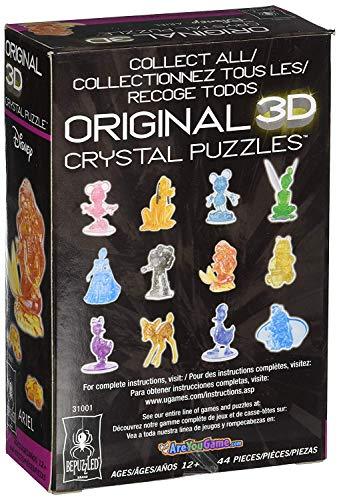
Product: Original 3D Crystal Puzzle - Ariel
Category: Toys & Games | Puzzles | Brain Teasers
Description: The 3D crystal puzzle Ariel from BePuzzled is a sleek, translucent puzzle with 44 unique interlocking pieces.
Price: $13.99
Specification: ProductDimensions:3.8x5.8x2inches|ItemWeight:4.5ounces|ShippingWeight:5.6ounces(Viewshippingratesandpolicies)|DomesticShipping:ItemcanbeshippedwithinU.S.|InternationalShipping:ThisitemcanbeshippedtoselectcountriesoutsideoftheU.S.LearnMore|ASIN:B00EPGCY04|Itemmodelnumber:31001|Manufacturerrecommendedage:12-15years